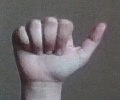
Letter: dhad